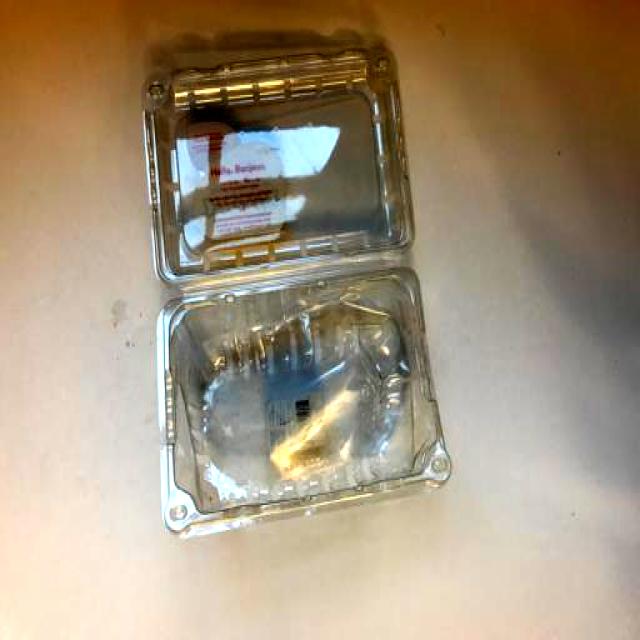
Label: Plastic